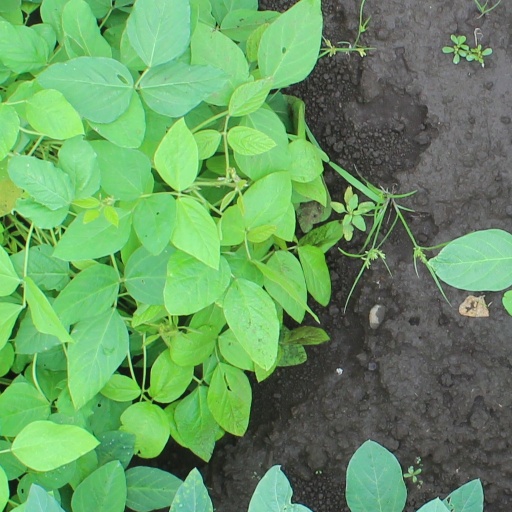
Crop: soybean